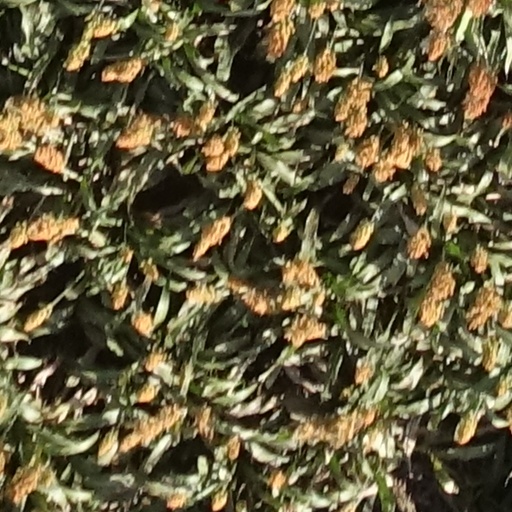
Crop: sorghum